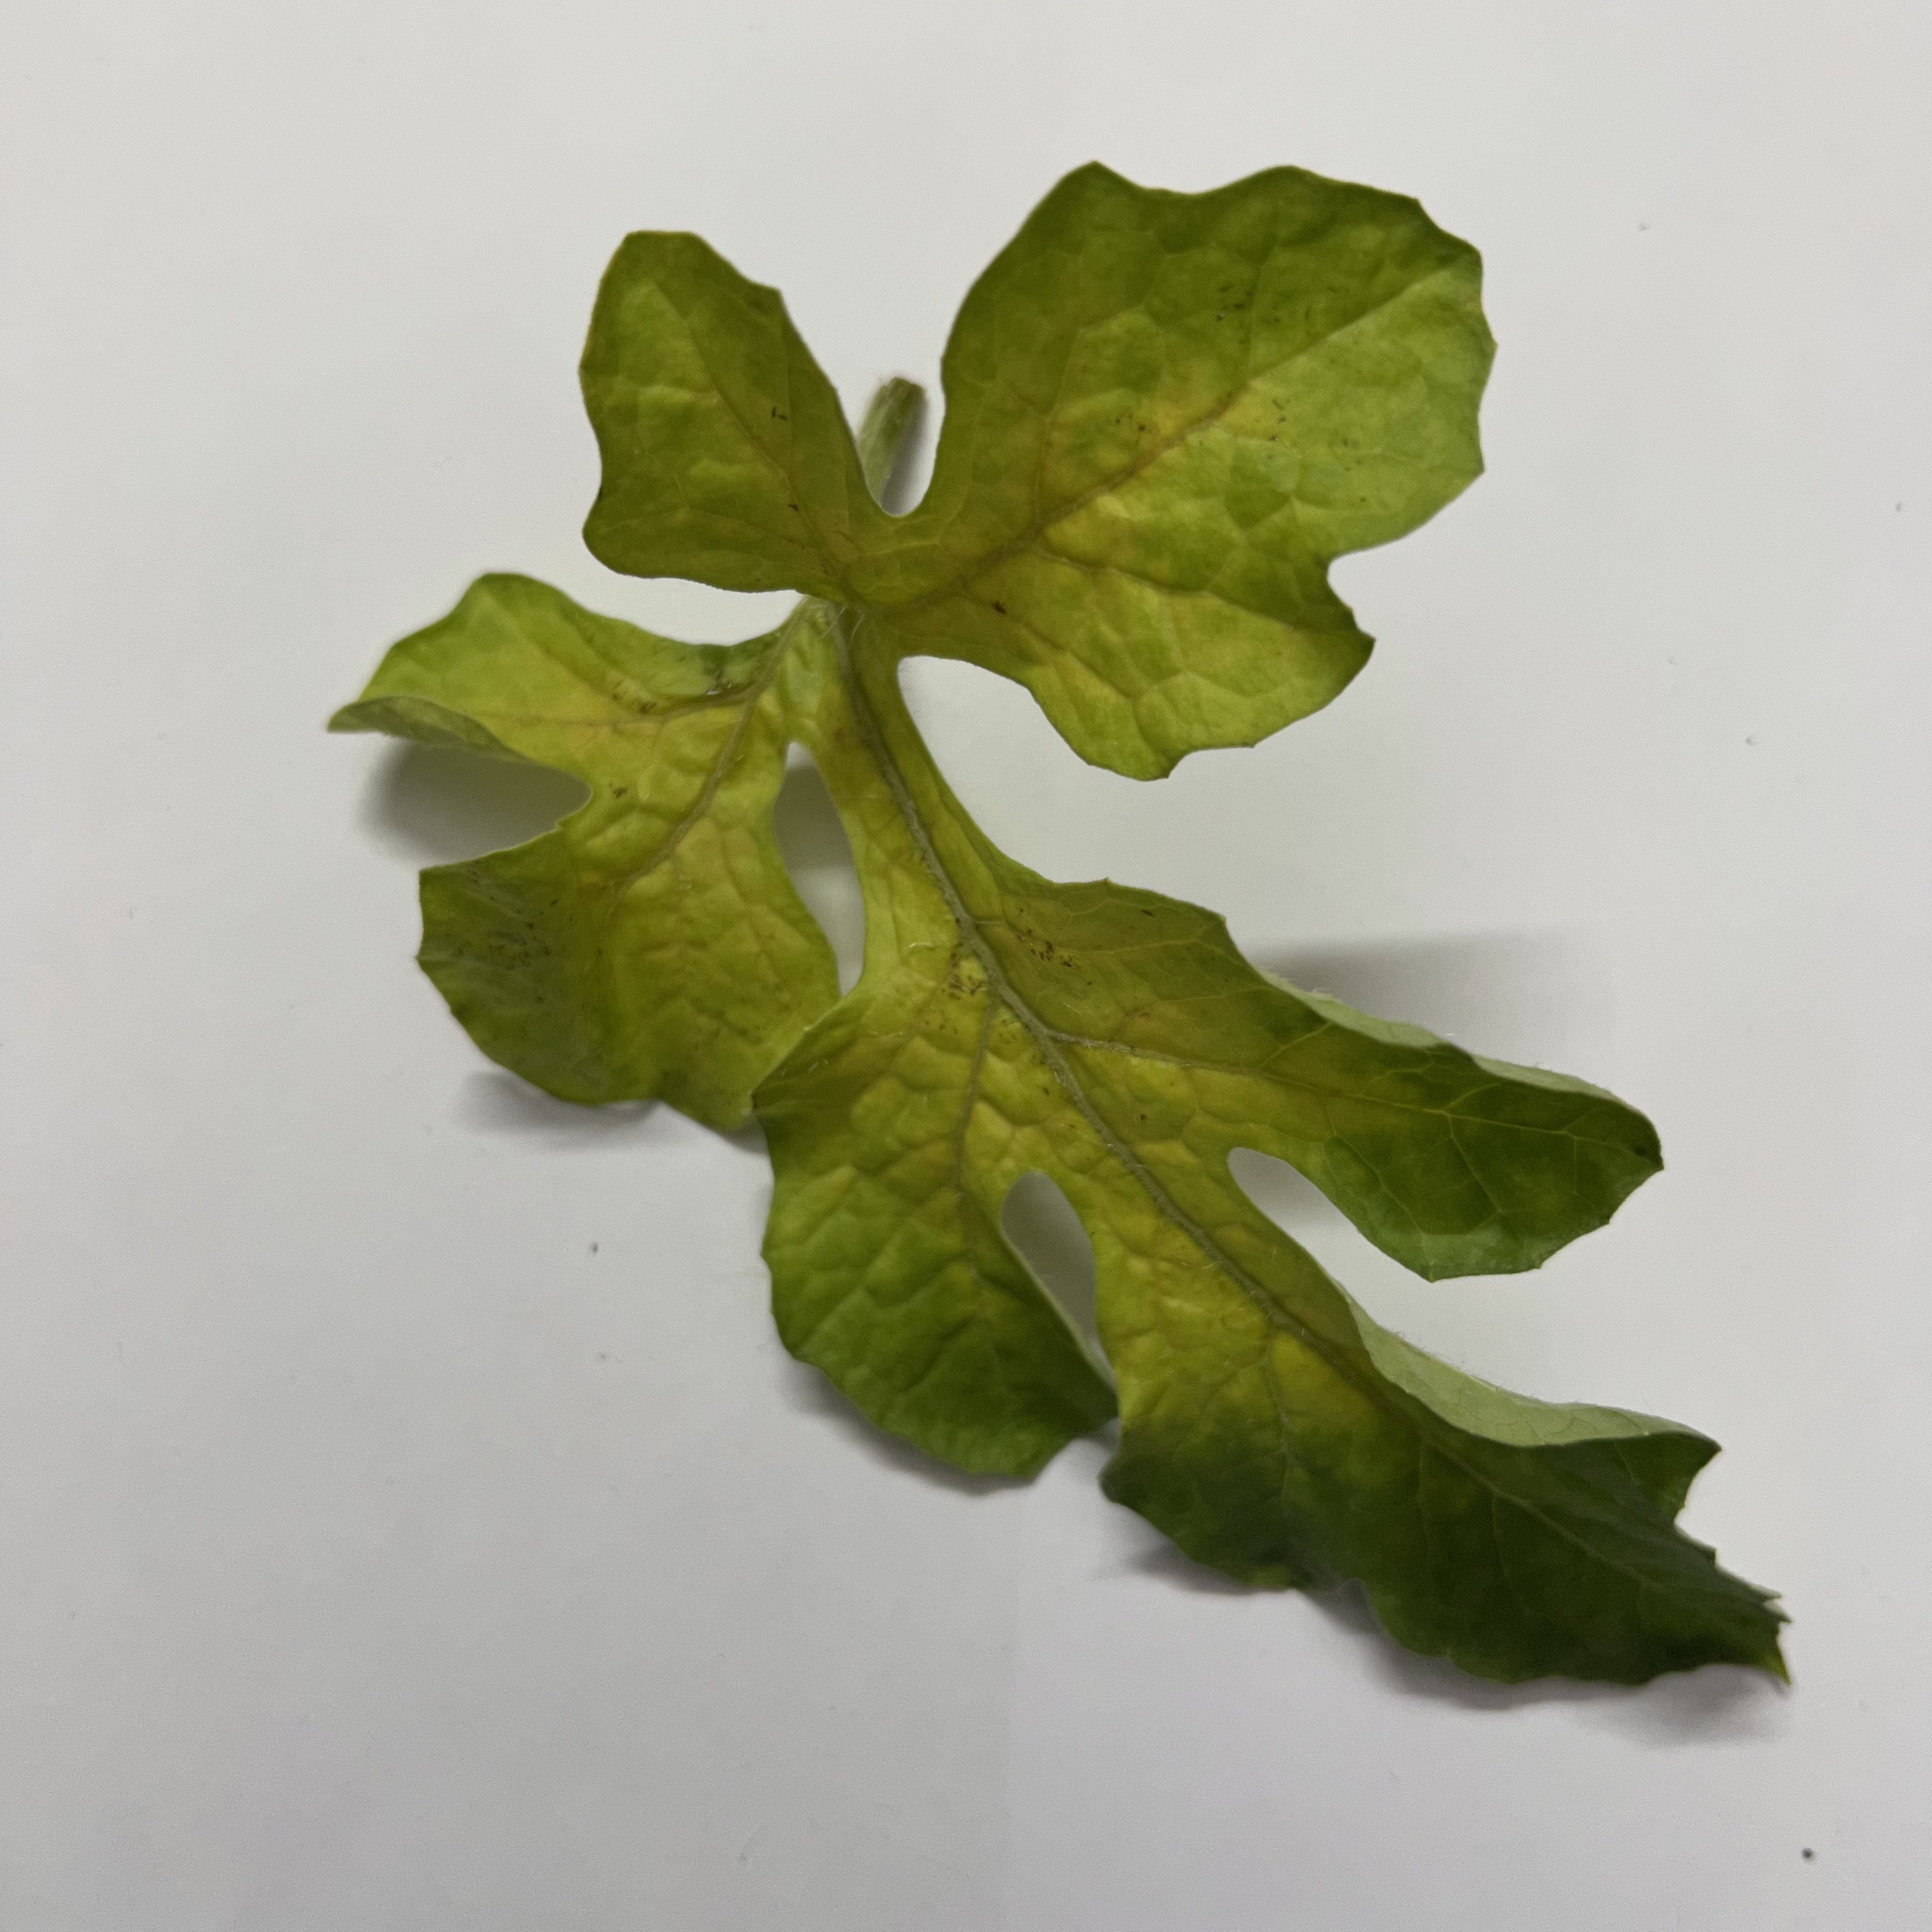
Label: Mosaic_Virus